Organomolybdenum chemistry

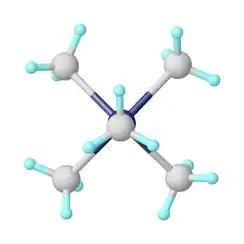
Structure of Mo(CH), a simple organomolybdenum compound.

Organomolybdenum chemistry is the chemistry of chemical compounds with Mo-C bonds. The heavier group 6 elements molybdenum and tungsten form organometallic compounds similar to those in organochromium chemistry but higher oxidation states tend to be more common.